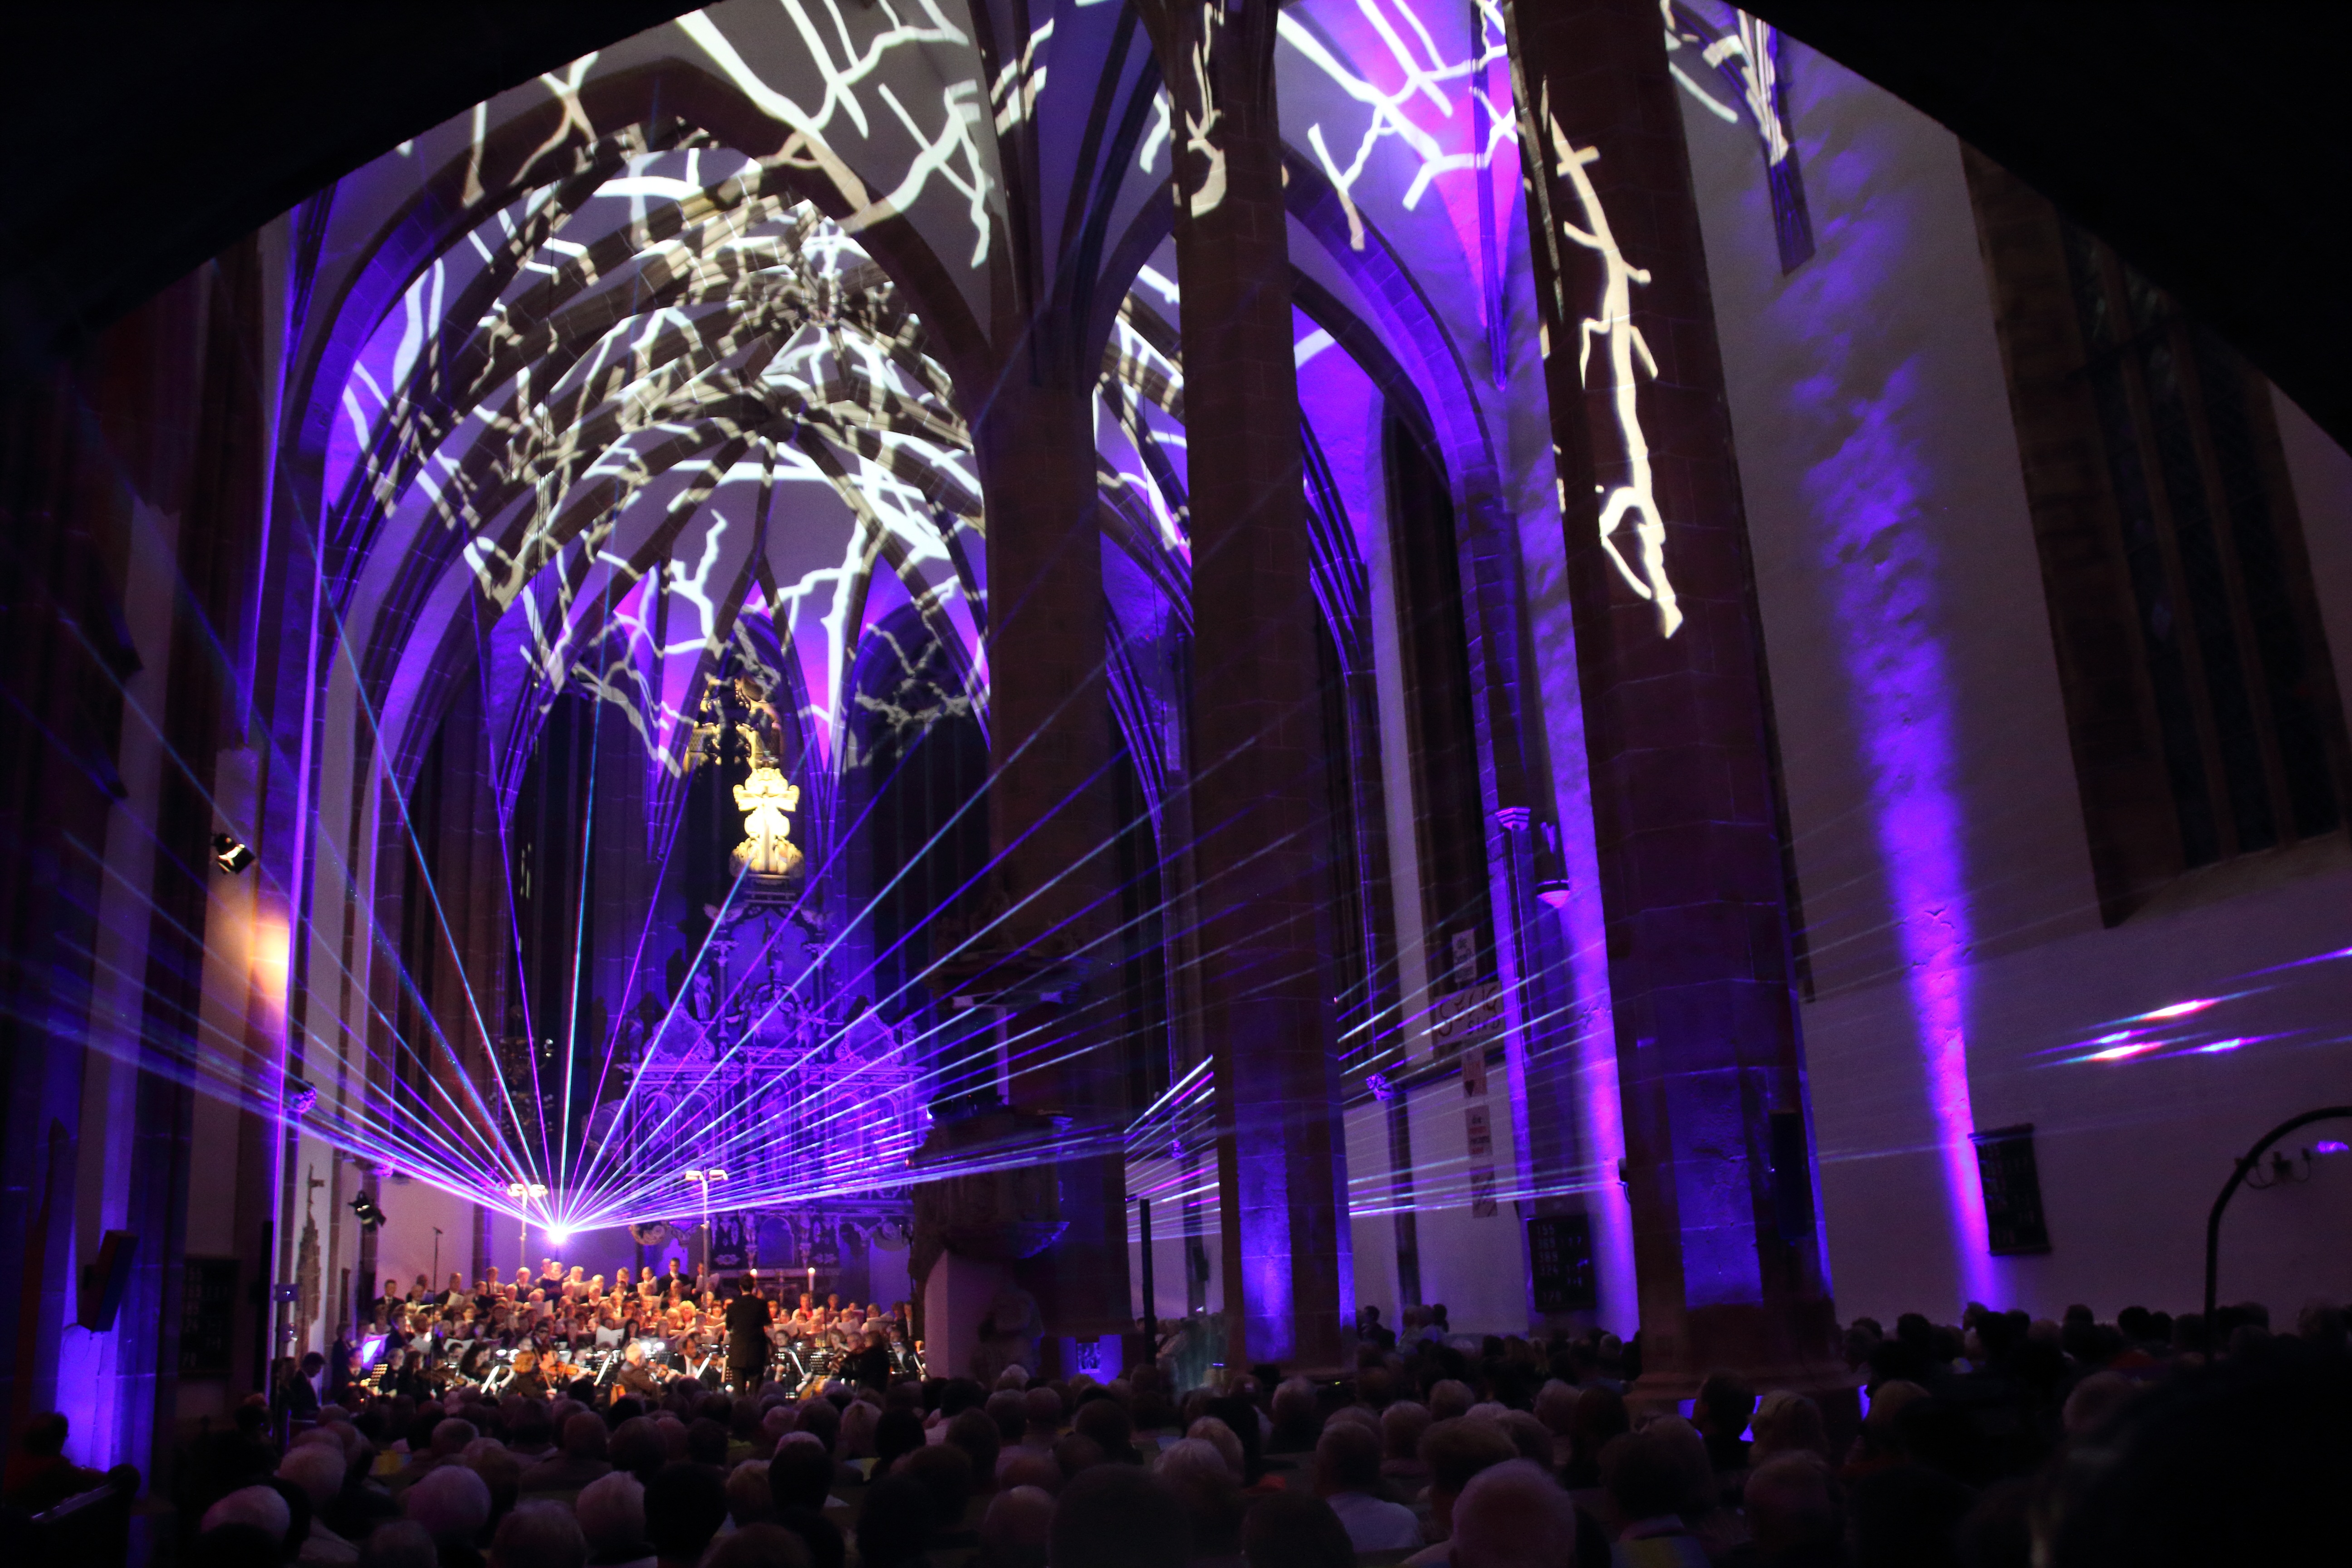
music, night, concert, church, choir, laser, stage, nightclub, church room, laser show, mittweida, musical theatre